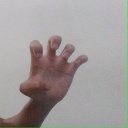
अक्षर: झ